King's College London

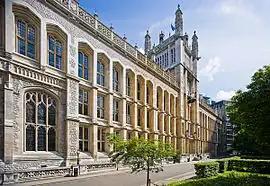
The Maughan Library, Chancery Lane

In July 2006, King's College London was granted independent degree-awarding powers in its own right, as opposed to through the University of London, by the Privy Council. This power remained unexercised until 2007, when King's announced that all students starting courses from September 2007 onwards would be awarded degrees conferred by King's itself, rather than by the University of London. The new certificates however still make reference to the fact that King's is a constituent college of the University of London. The first King's degrees were awarded in summer 2008.